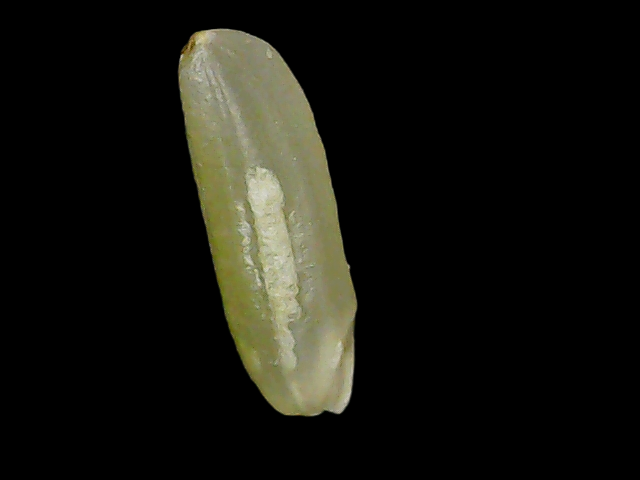
Rice variety: Binadhan21